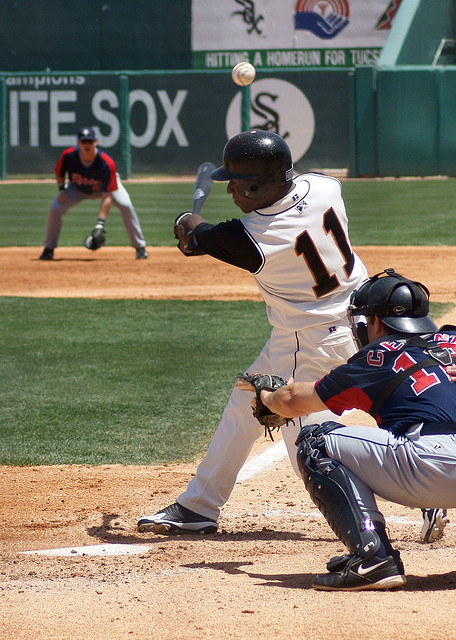
cầu thủ đánh bóng đang giơ vợt lên để đánh bóng